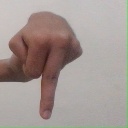
अक्षर: प